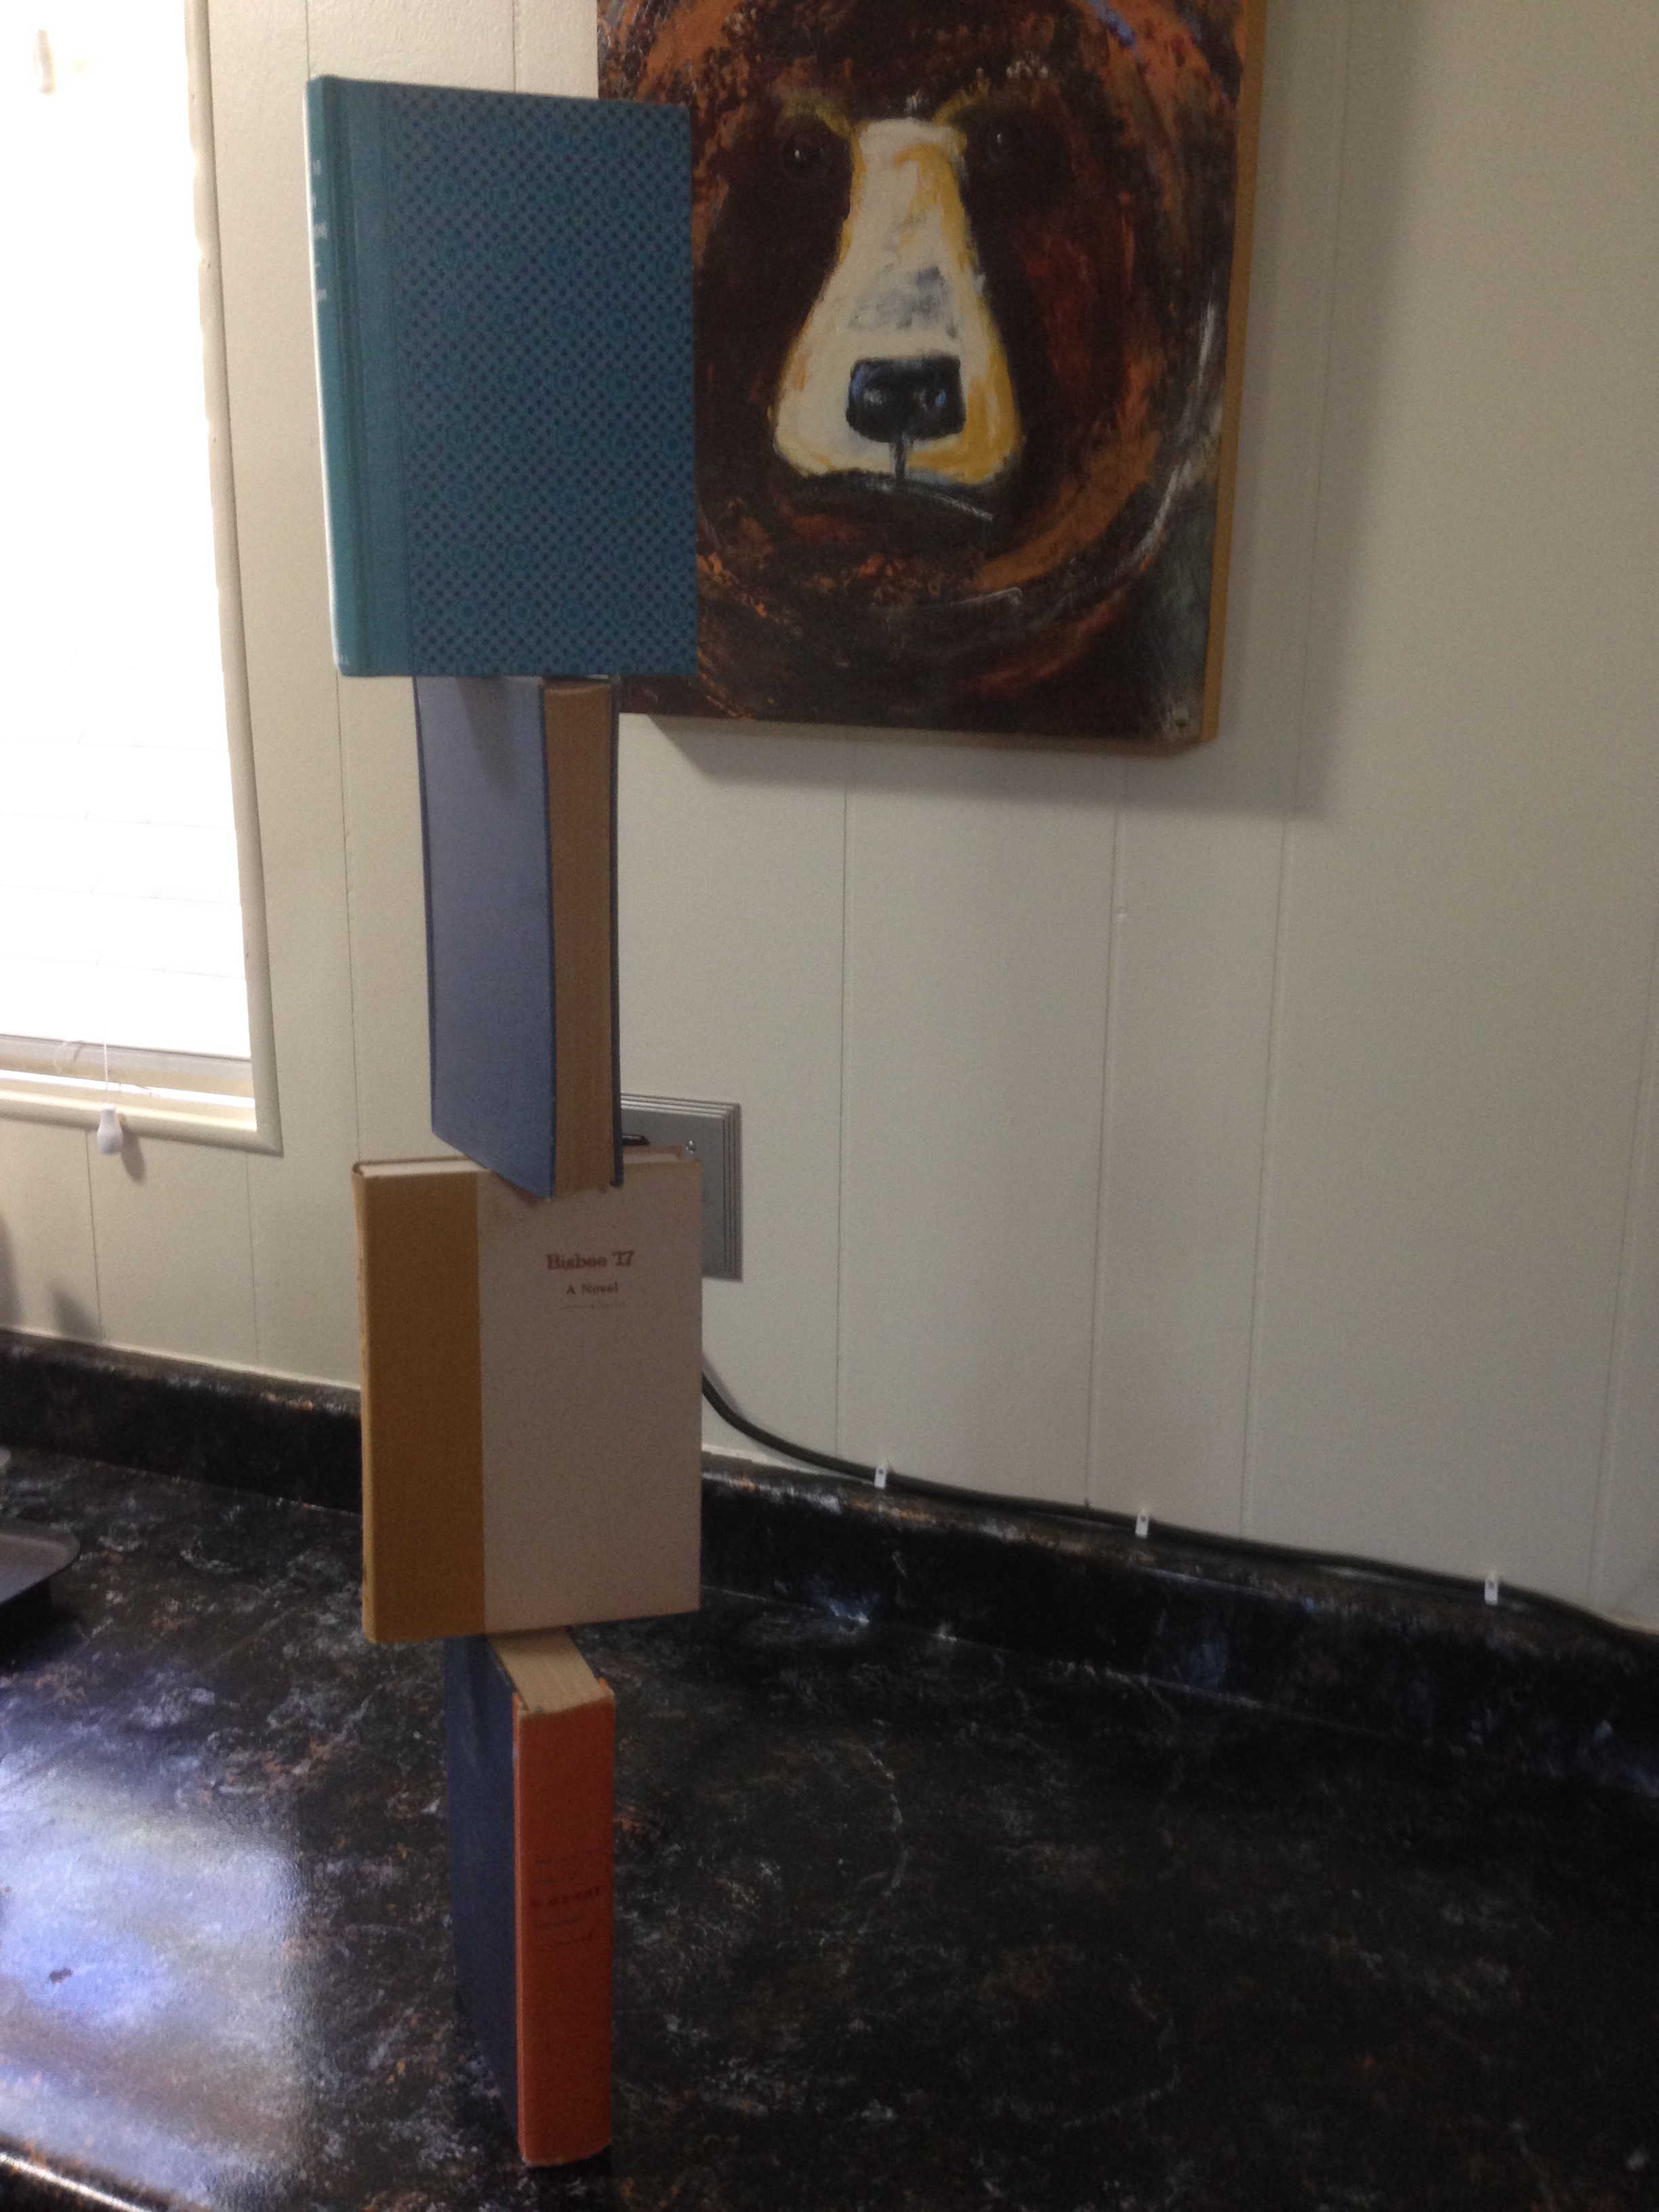
wood, floor, furniture, room, art, tourist attraction, udgagora, flooring